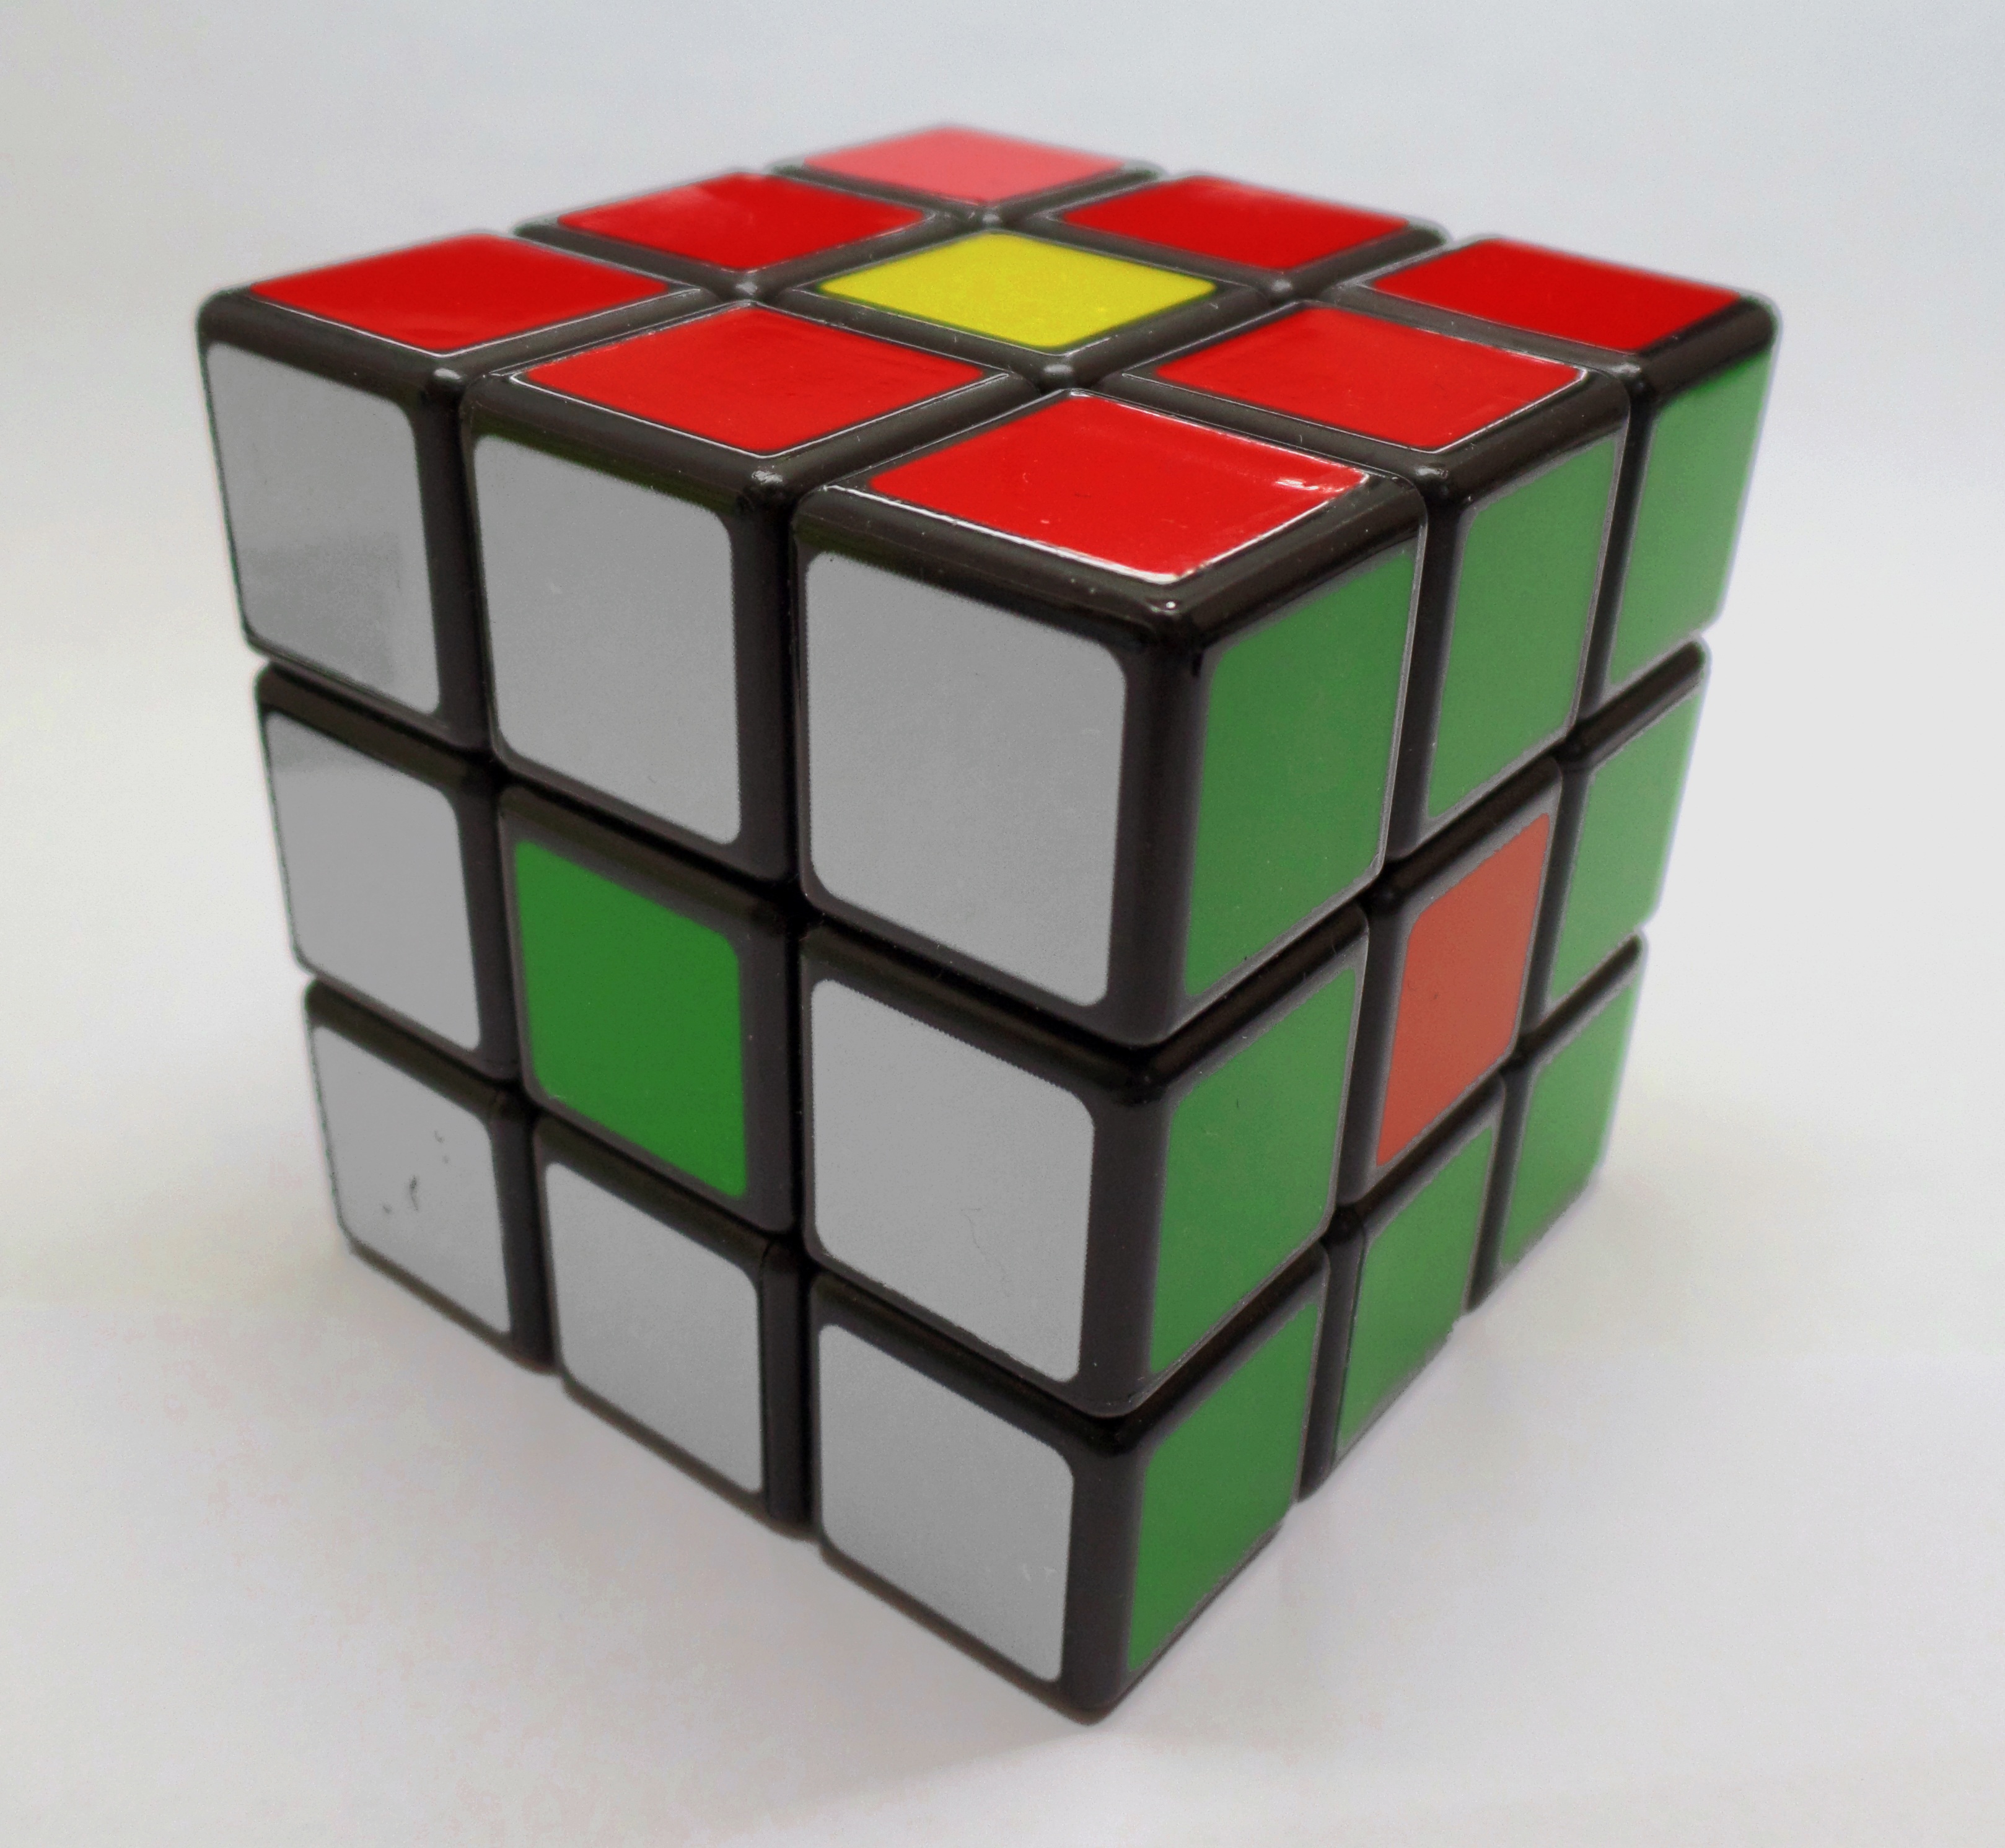
pattern, toy, font, cube, puzzle, rubik's cube, mechanical puzzle, novell